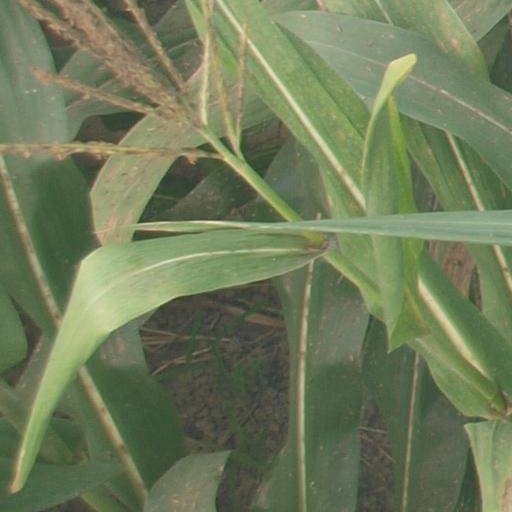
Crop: maize; corn